Rose Hersee

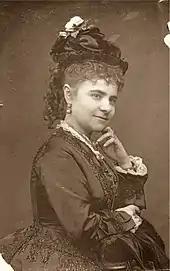
Rose Hersee

Hersee toured Australia in 1879, performing the title role in Carmen every night for three weeks in the opera's first Australian production. In 1884 she appeared in a season of opera in English at Covent Garden. In addition to opera, Hersee played in lighter musical shows, taking the title role in Hervé's "Frivoli" at the Theatre Royal, Drury Lane in 1886. She also appeared frequently at the Covent Garden promenade concerts and at the Crystal Palace. After retiring from the stage, she became a successful voice teacher.